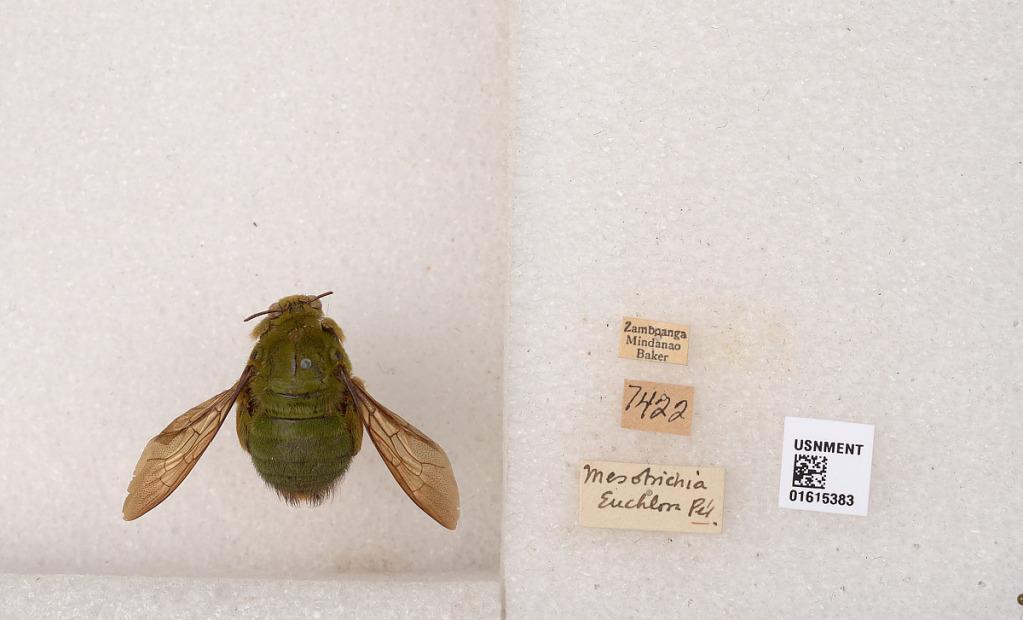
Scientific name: Xylocopa (Koptortosoma) philippinensis philippinensis Smith
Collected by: Baker
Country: Philippines
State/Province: Mindanao
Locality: Zamboanga